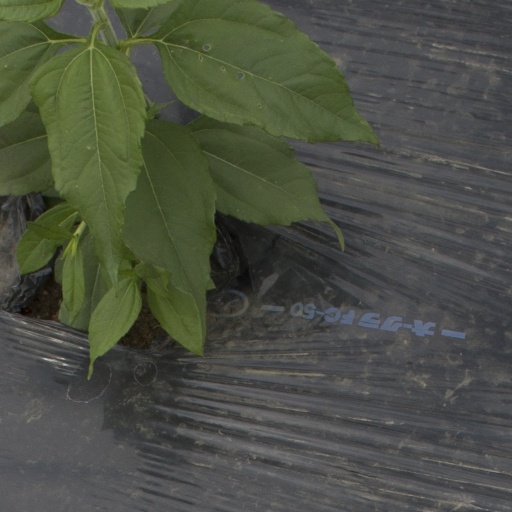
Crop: Jerusalem artichoke